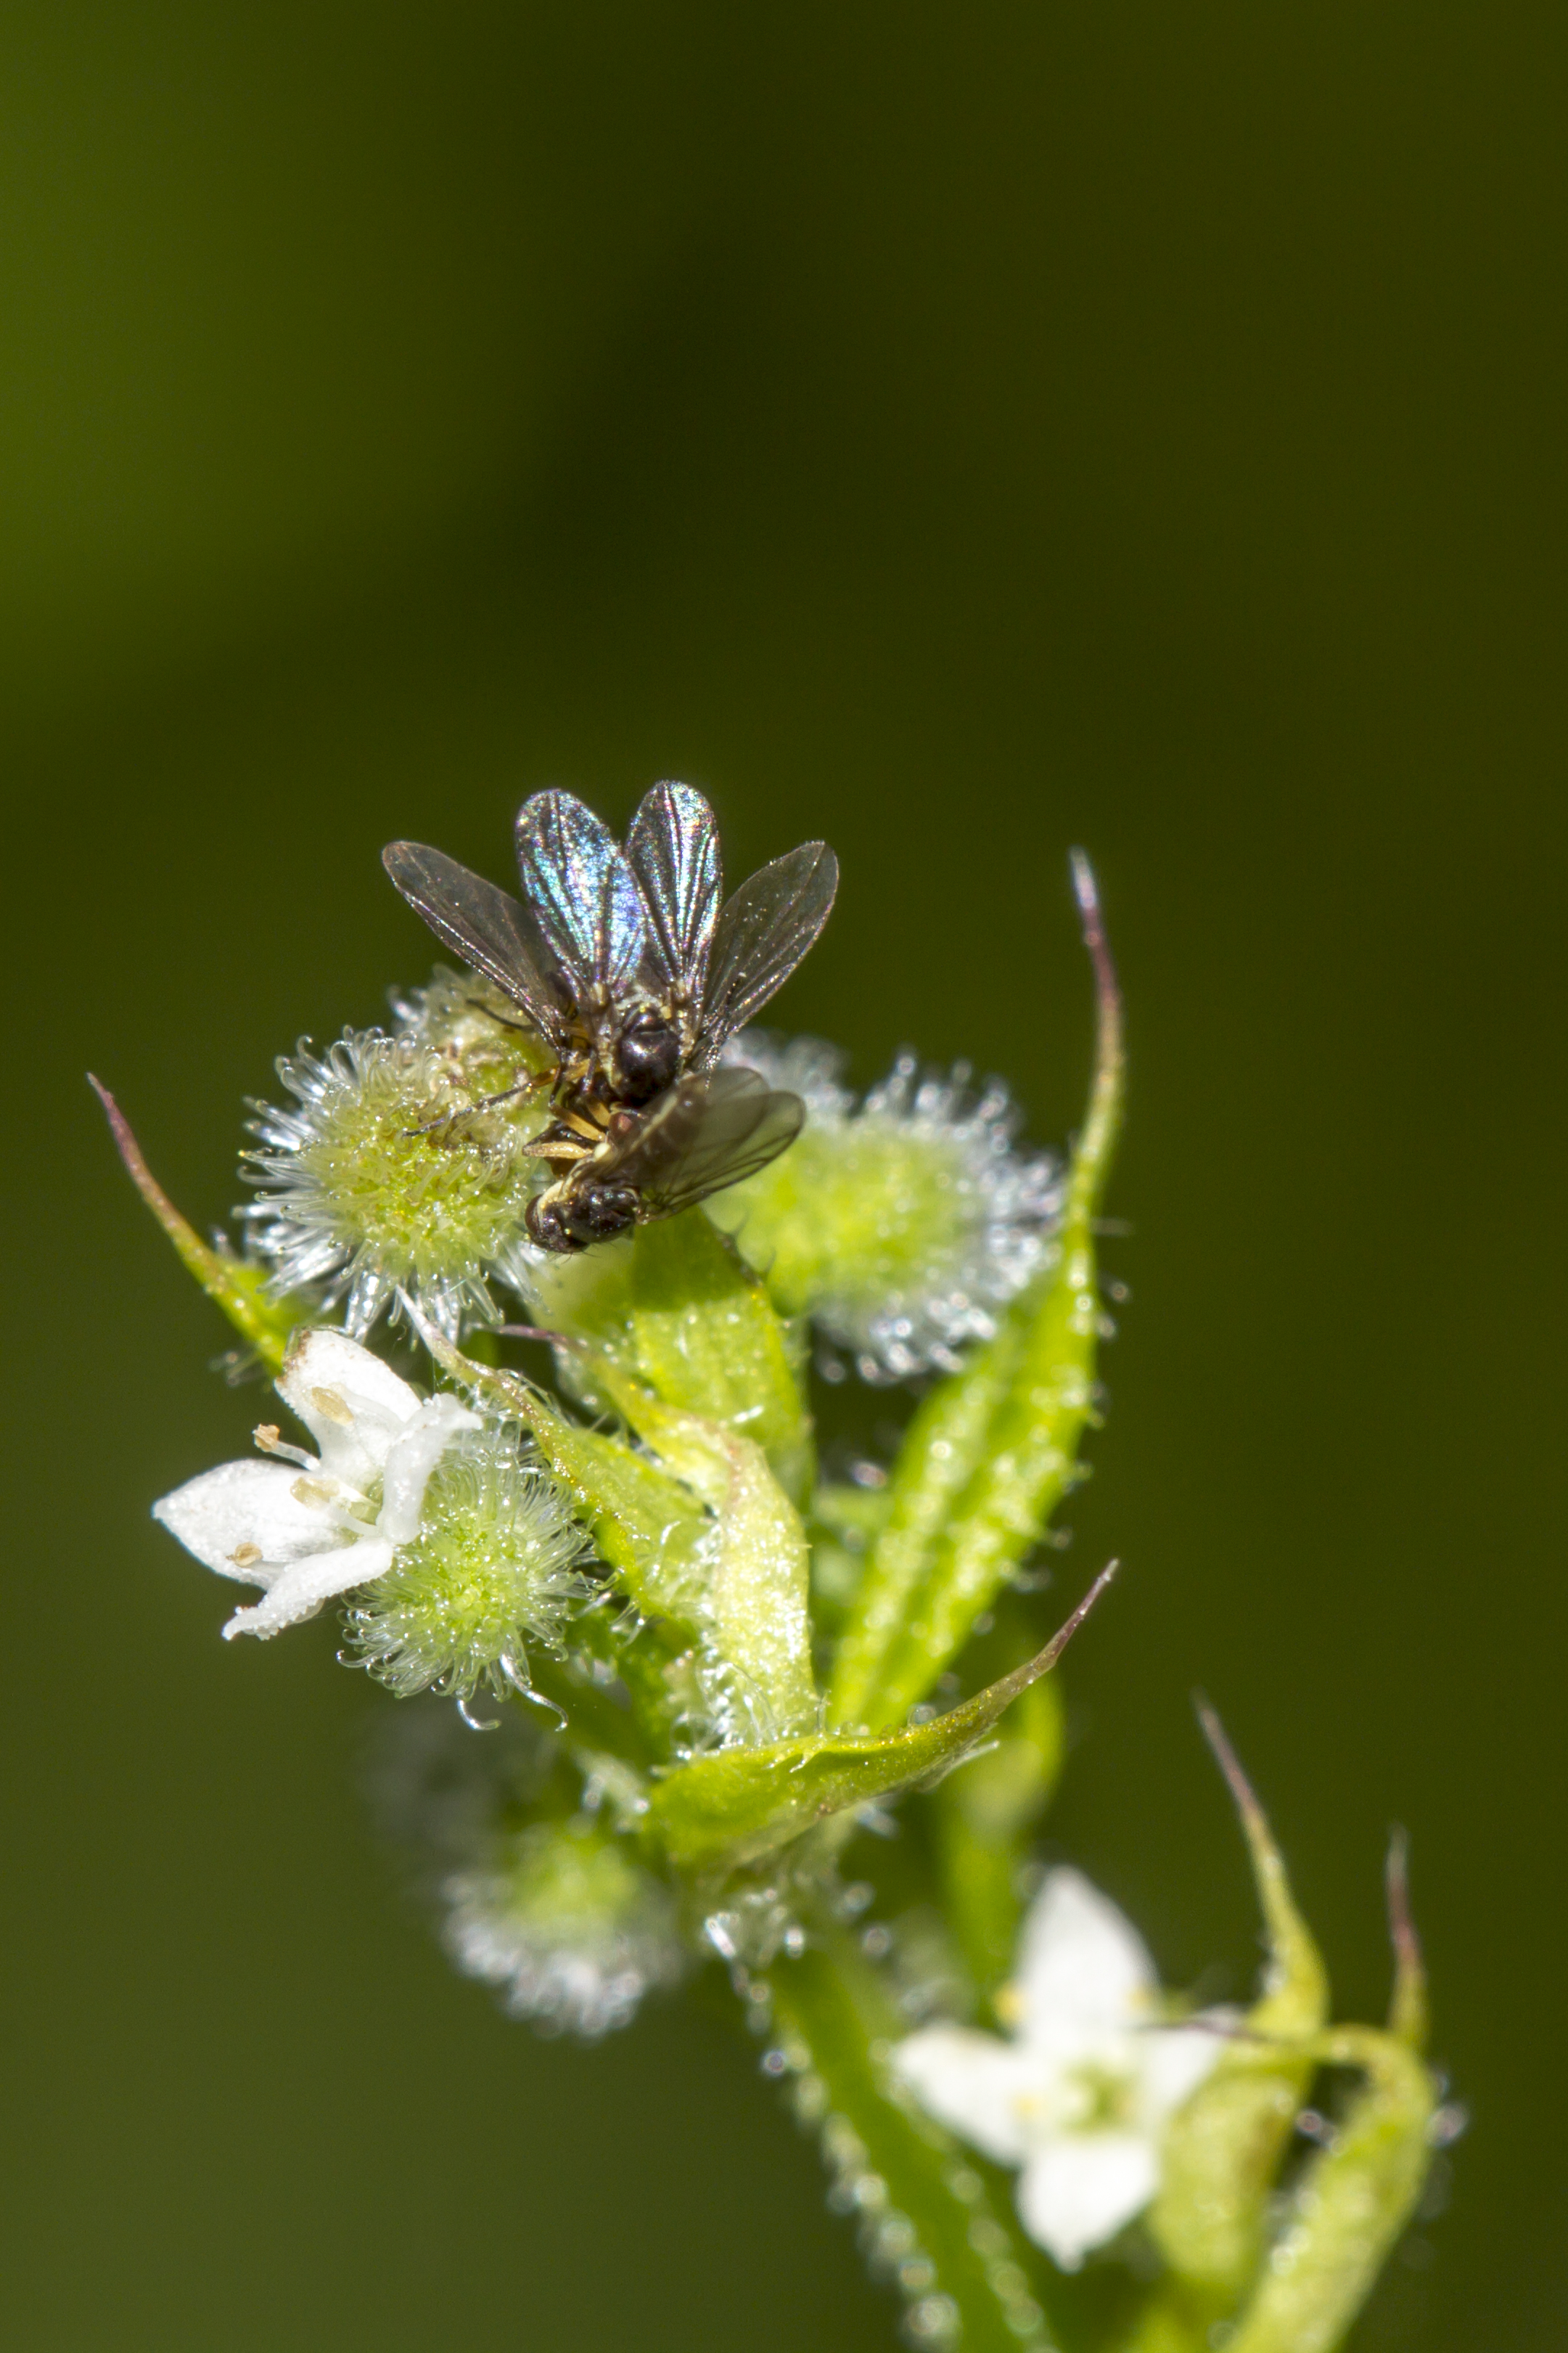
nature, outdoor, blossom, bokeh, plant, photography, meadow, flower, fly, pollen, green, insect, macro, botany, flora, fauna, invertebrate, wildflower, close up, outdoors, bee, canon7d, dof, nectar, hww, nikkvalentine, flies, wingwednesday, grassflies, macro photography, honey bee, membrane winged insect